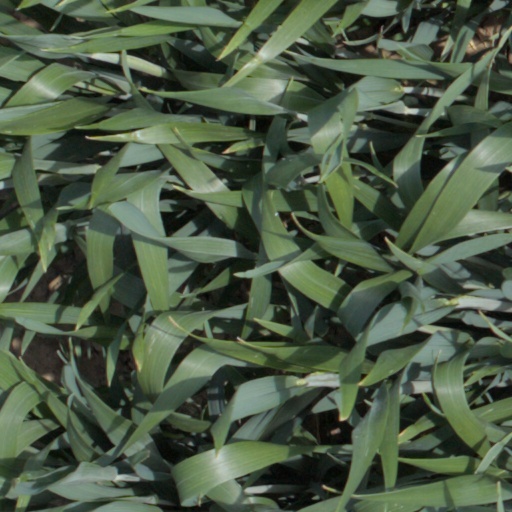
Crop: wheat